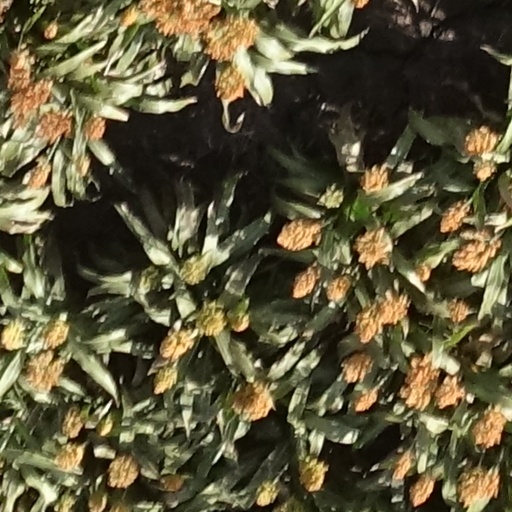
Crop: sorghum